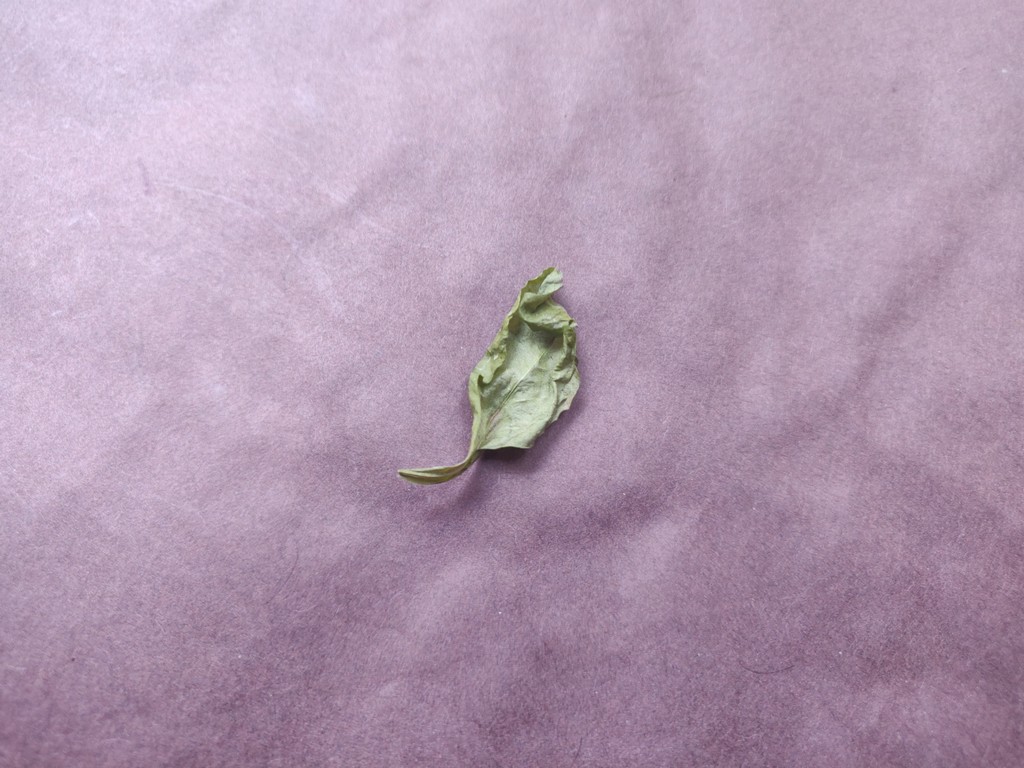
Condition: Dried
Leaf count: single
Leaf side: unknown